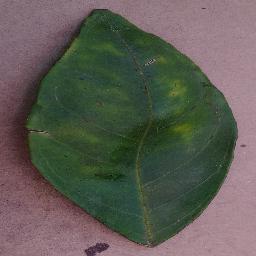
Label: Orange___Haunglongbing_(Citrus_greening)